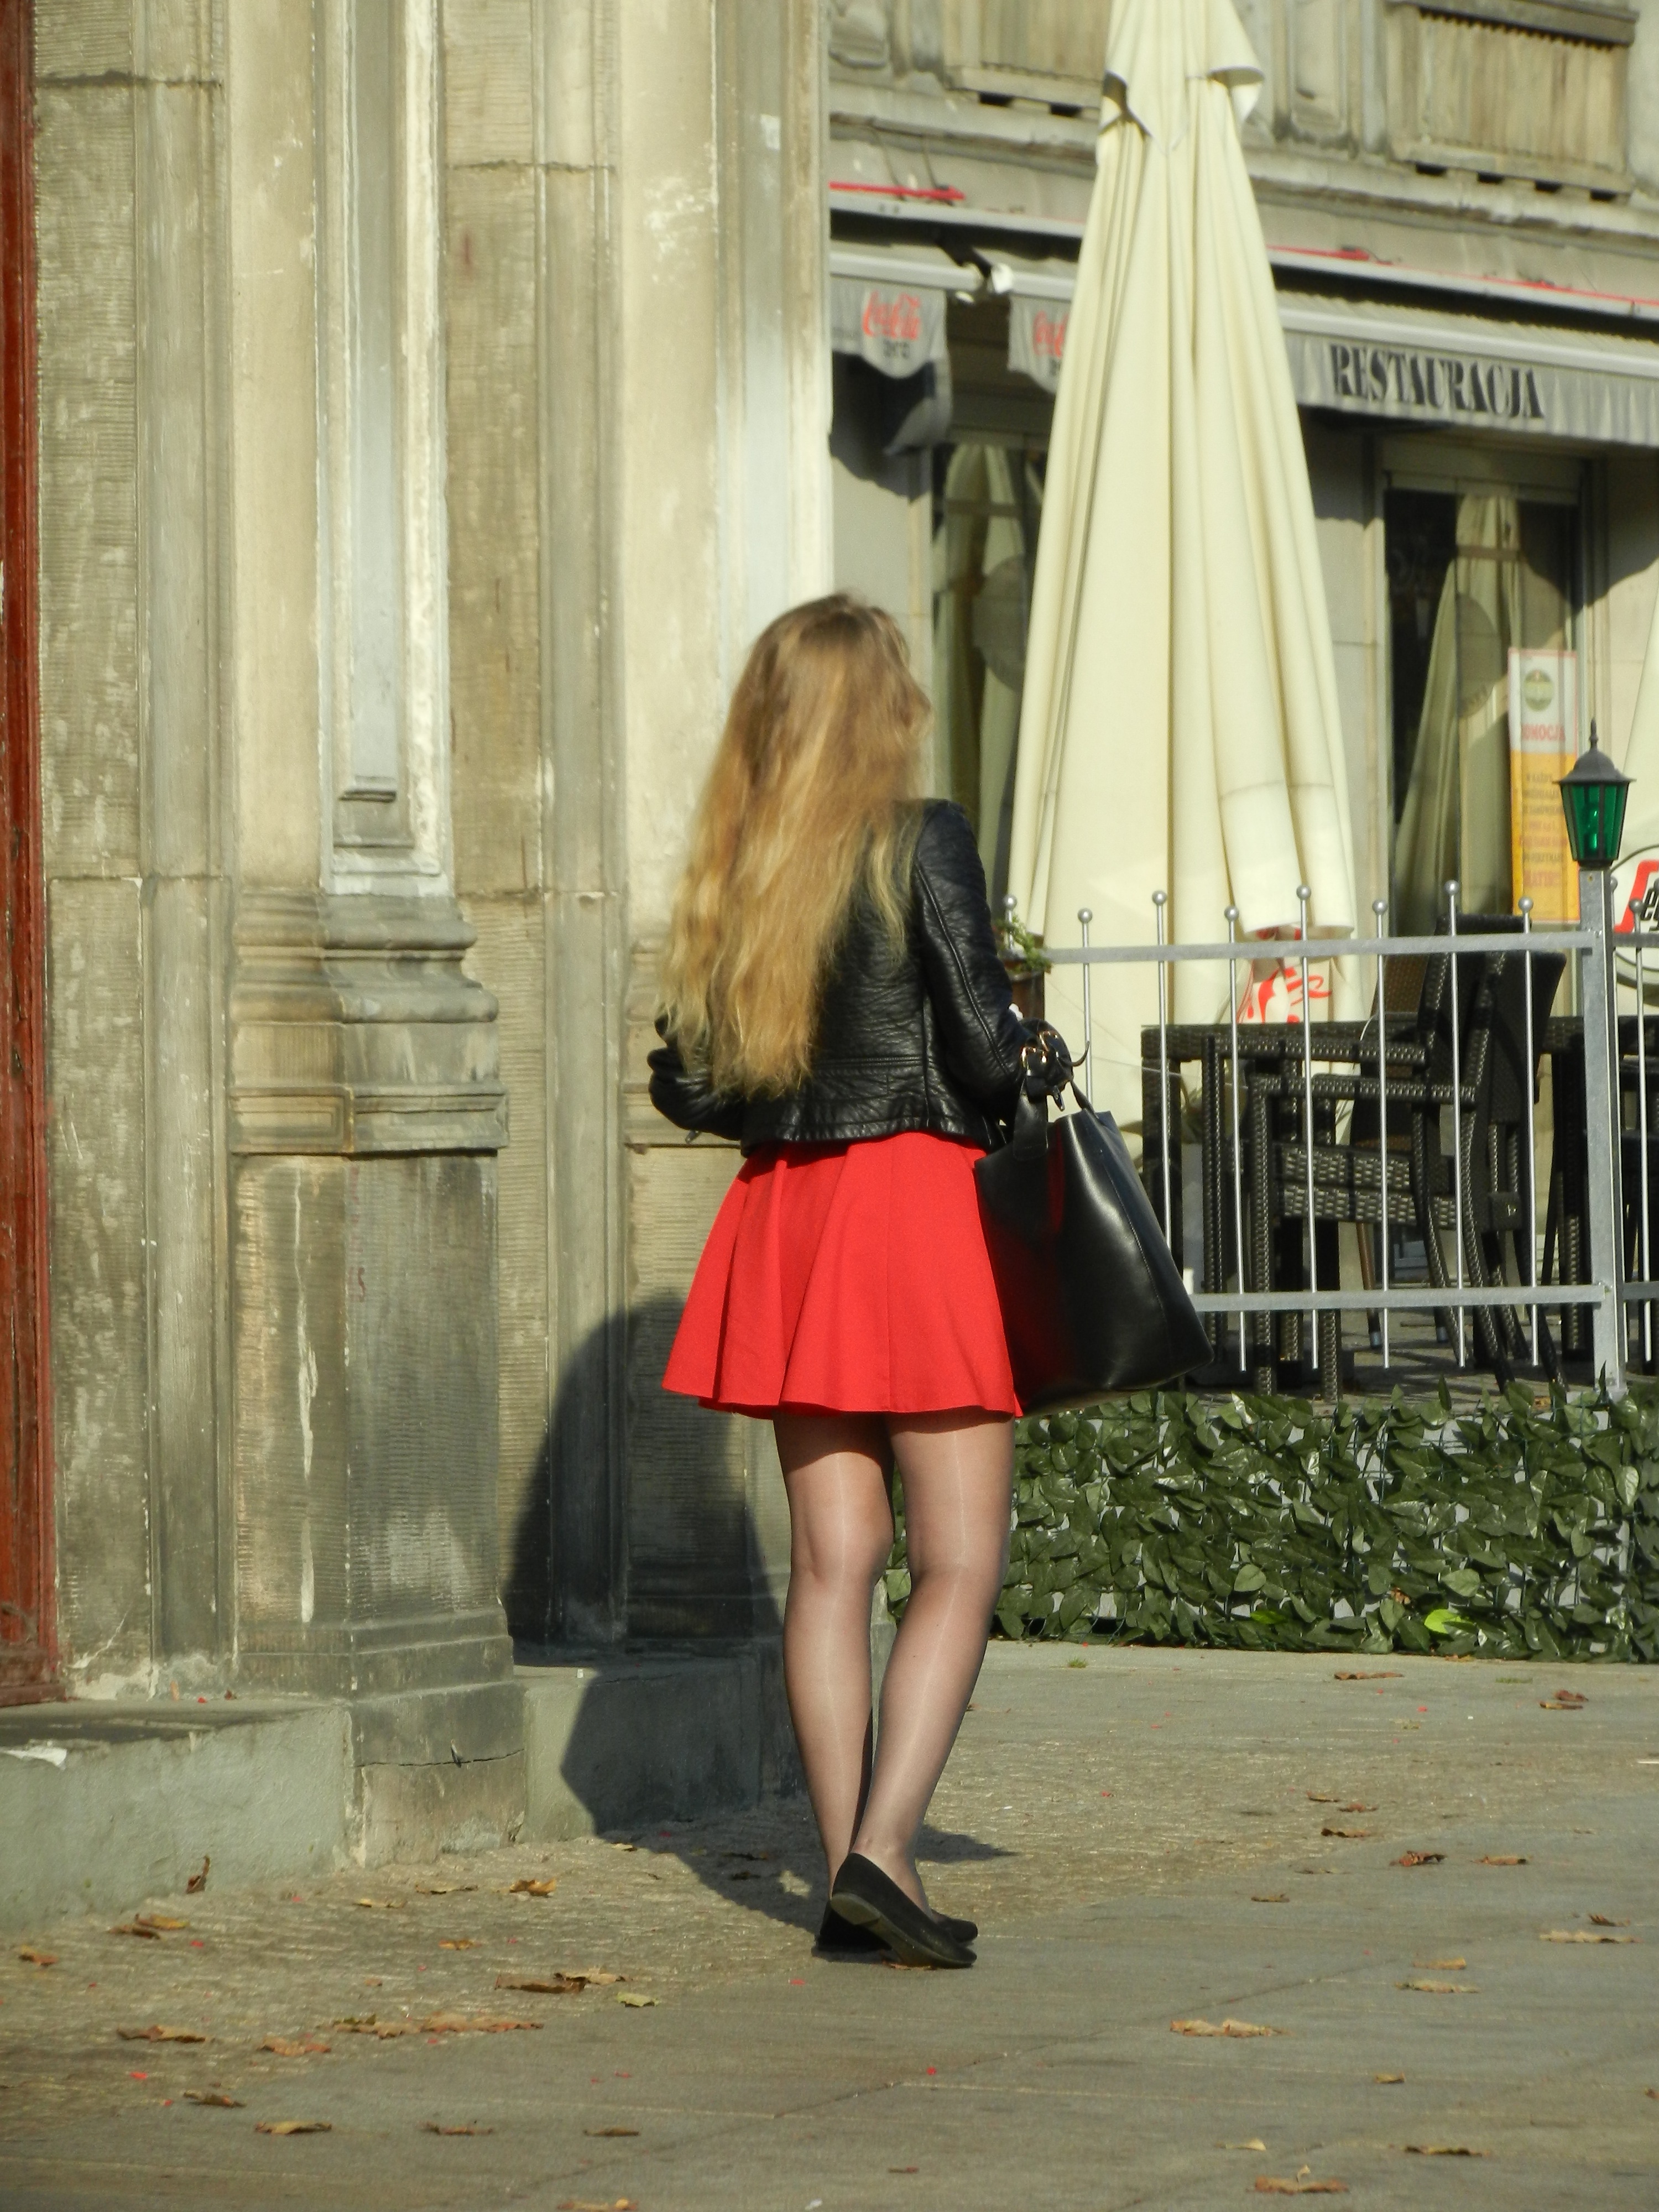
people, girl, woman, fur, model, young, spring, red, color, fashion, clothing, lady, dress, snapshot, beauty, sexy, skirt, costume, photo shoot